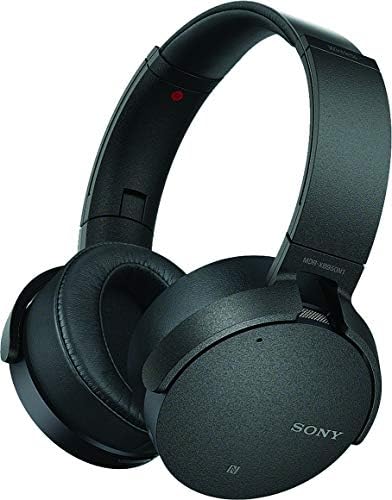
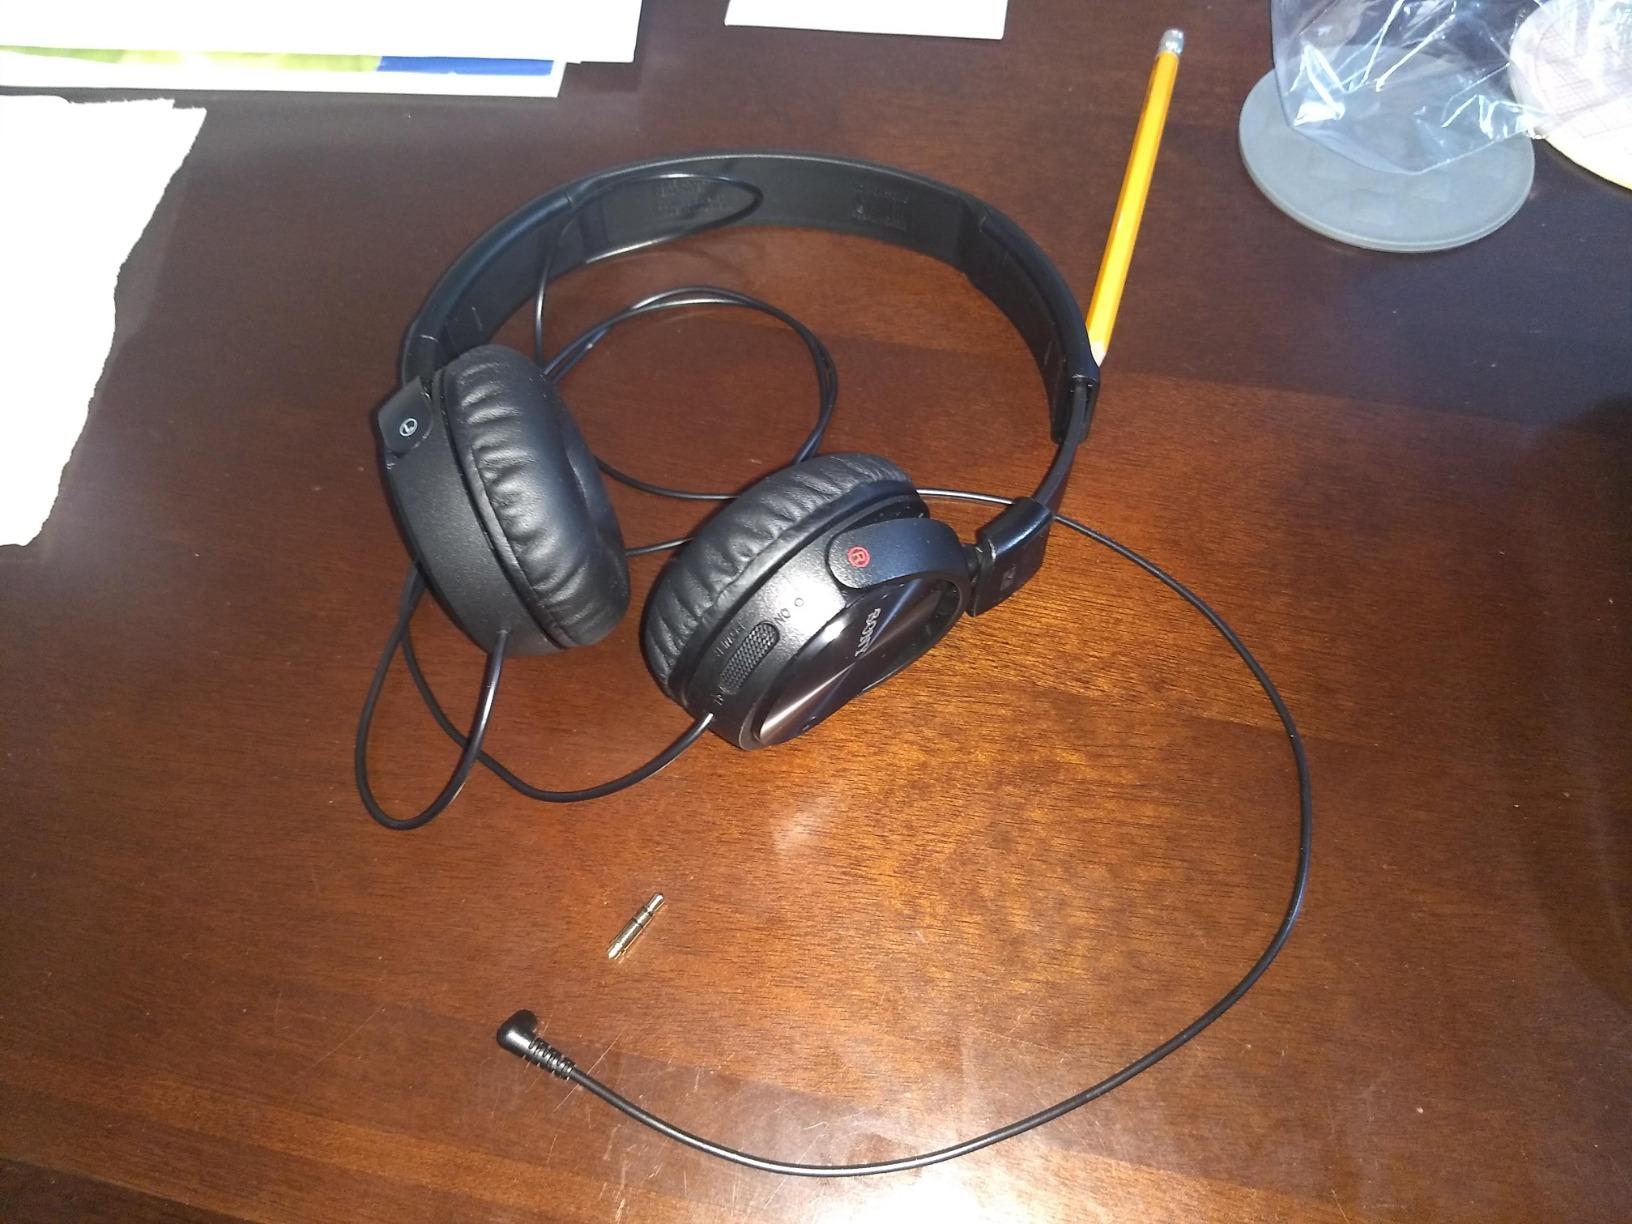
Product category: headphones
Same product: no